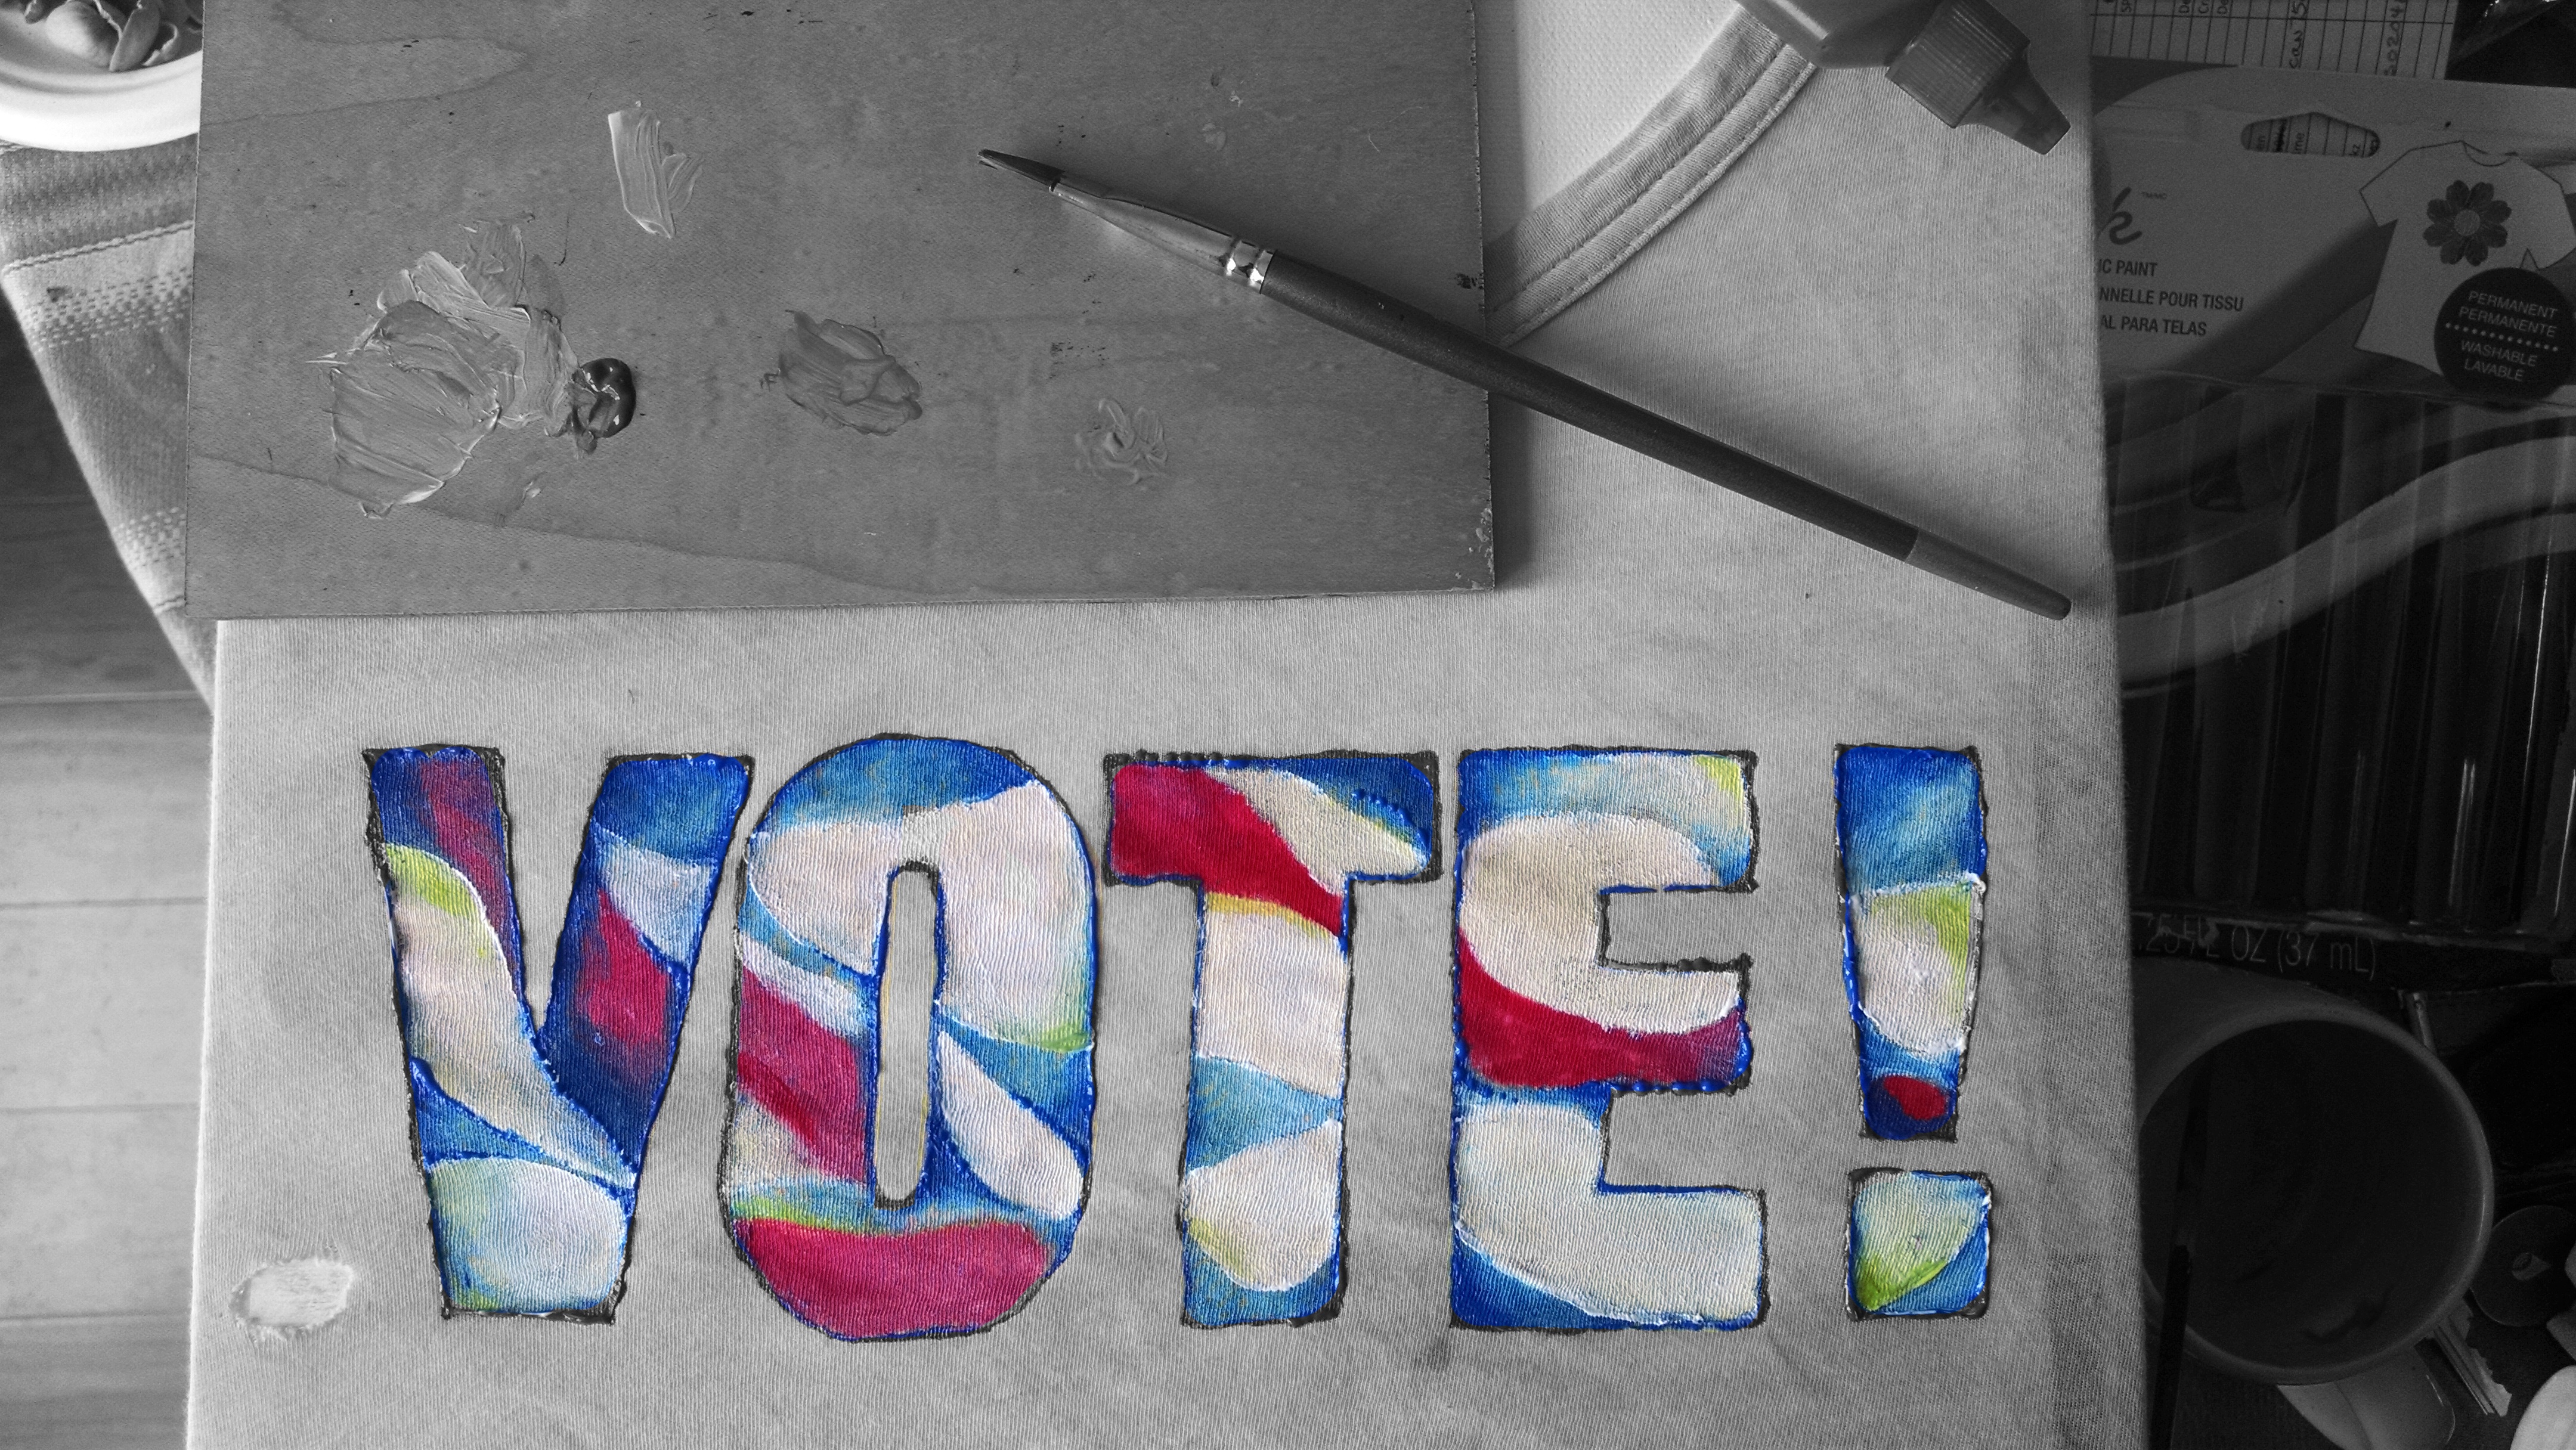
wall, color, blue, art, shape